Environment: real
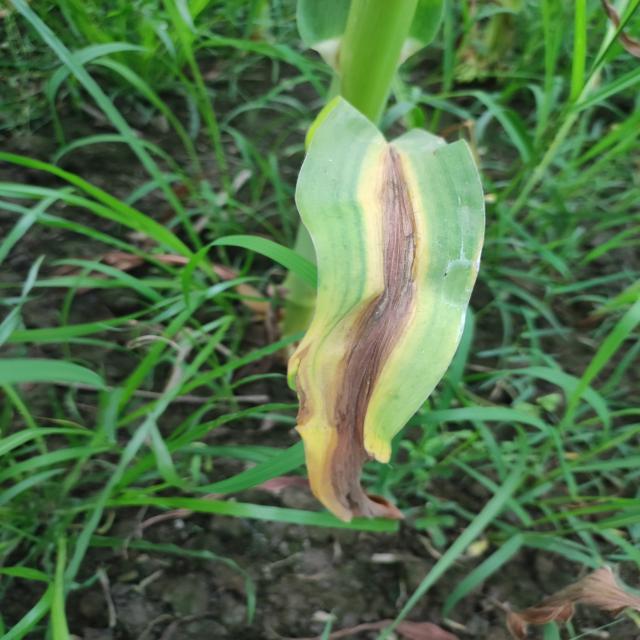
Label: nitrogen_deficiency